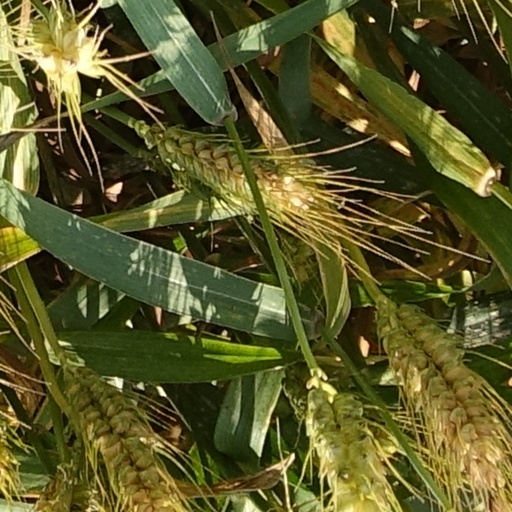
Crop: wheat